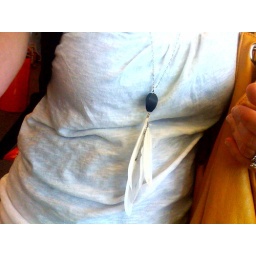
Wearing a necklace like this in my house is like wearing a sign that says "attack me HERE"